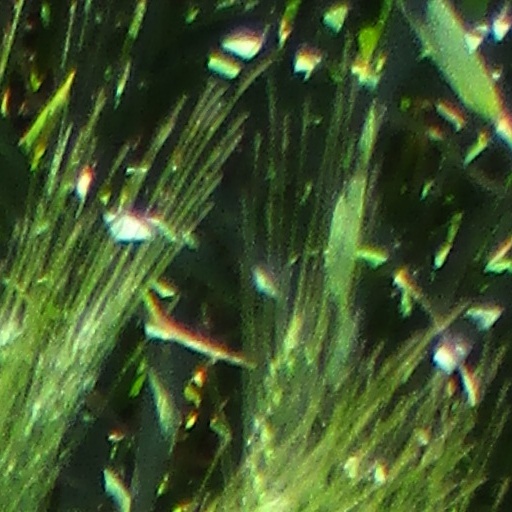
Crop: wheat